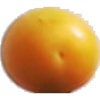
Label: cherry_wax_yellow